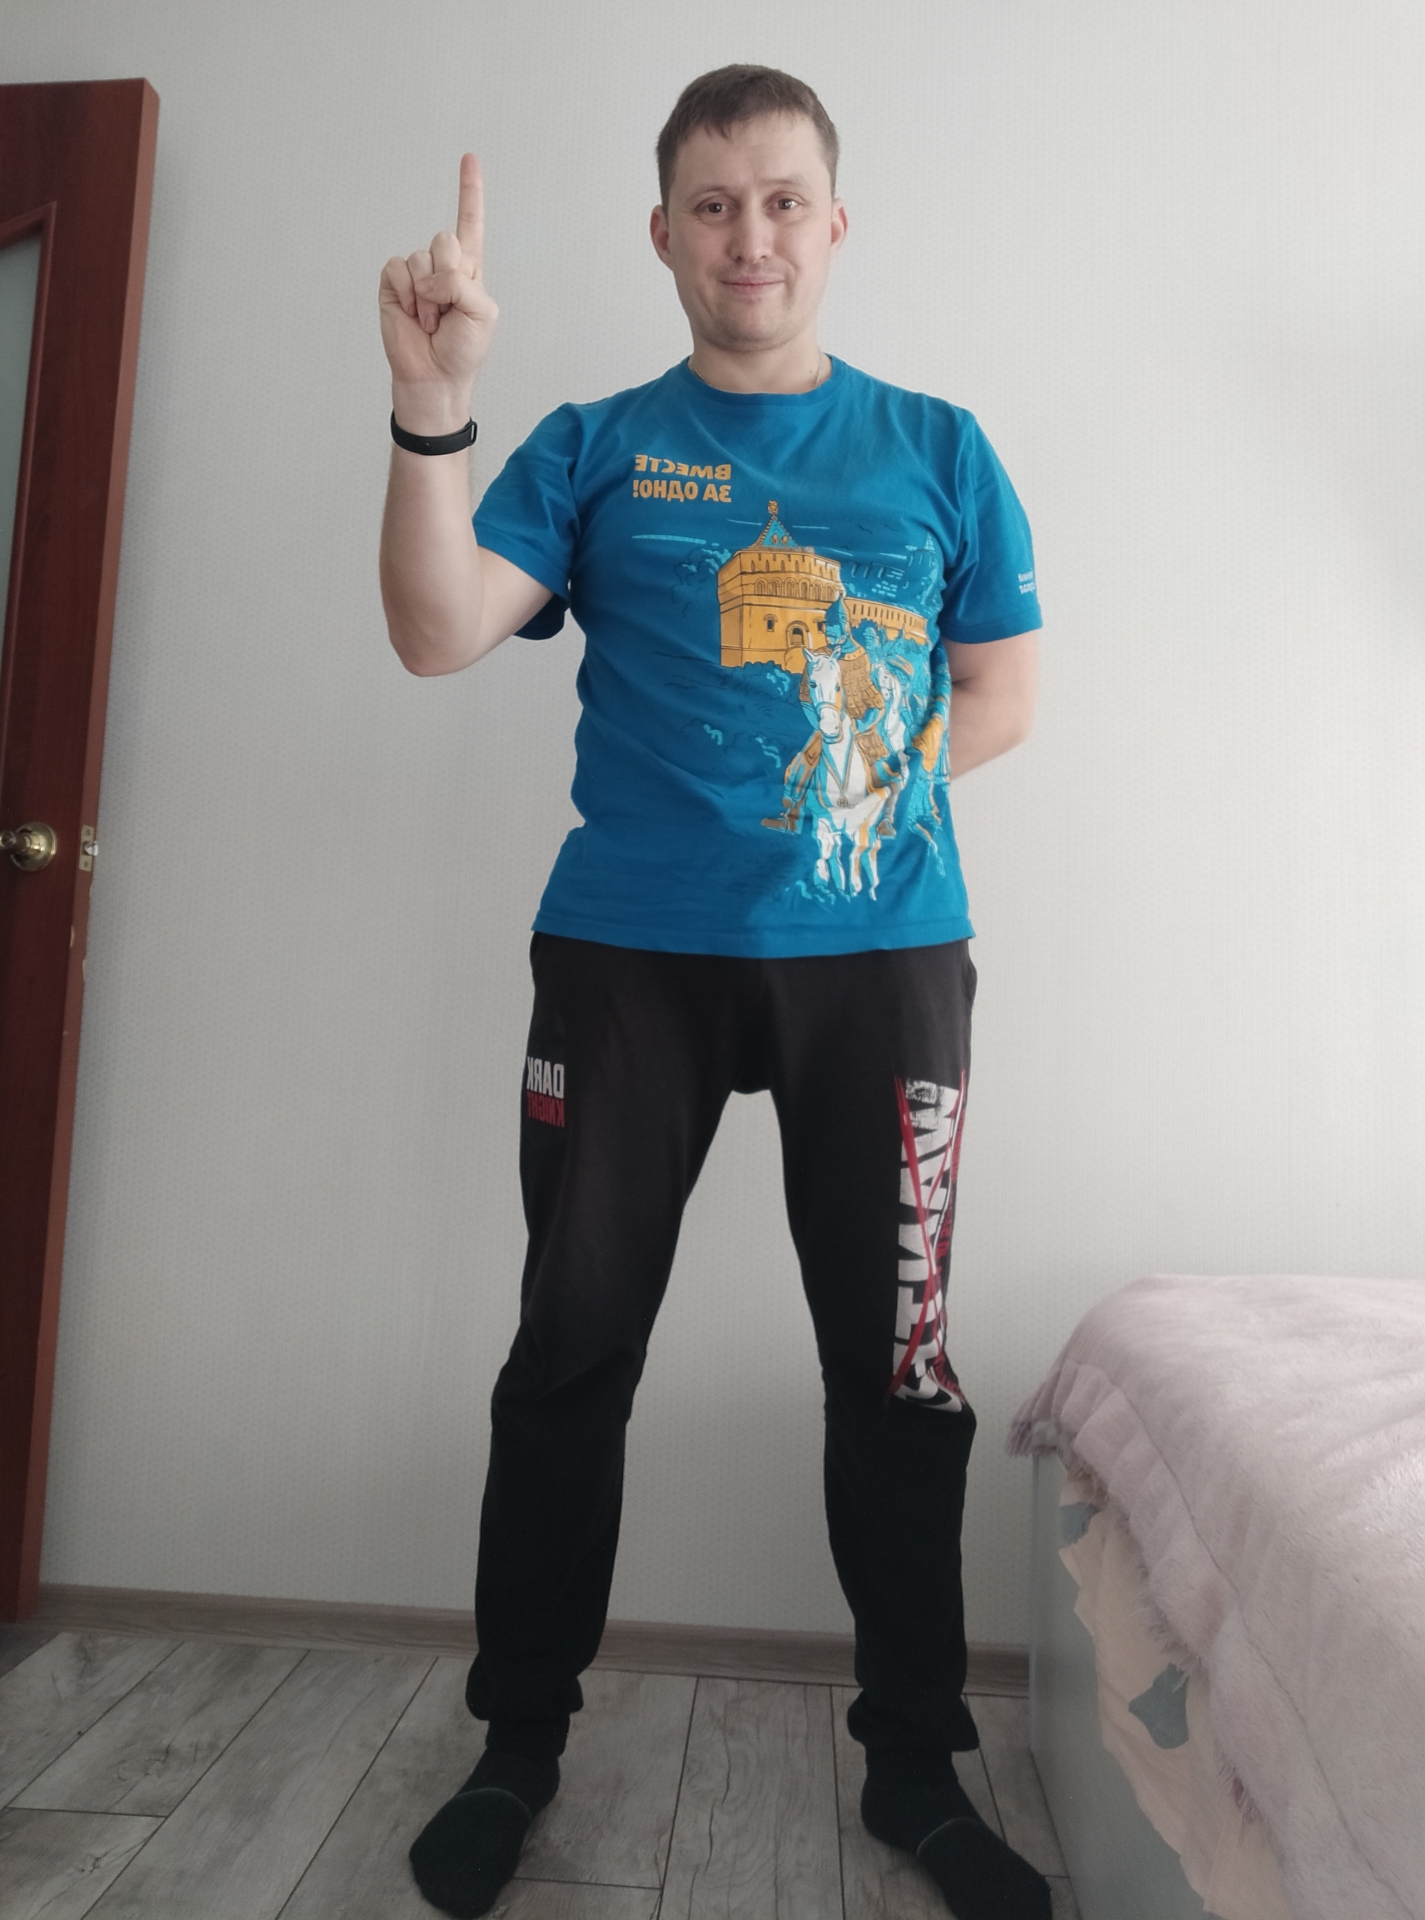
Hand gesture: one